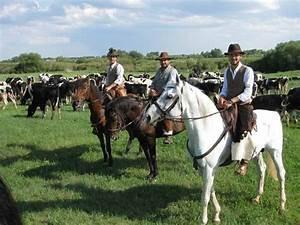
horse